Levi Foss House

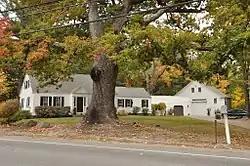

The Levi Foss House is a historic house on Maine State Route 35 (Goodwins Mills Road) on the Dayton side of the village of Goodwins Mills, Maine. Built about 1815, it is a well-preserved example of an early 19th-century connected farmstead with Federal and Greek Revival styling. It was listed on the National Register of Historic Places in 1984.